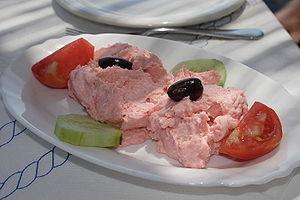
La cuisine grecque est une cuisine de type régime méditerranéen. Elle présente des caractéristiques communes aux cuisines italienne, balkanique, turque, levantine et chypriote. La diète méditerranéenne, dont elle fait partie, est reconnue par l'Unesco depuis 2010 comme patrimoine culturel immatériel de l'humanité.
Le tarama est une spécialité des cuisines grecque et turque, à base d'œufs de poissons, et souvent mangée, en France, sur des blinis. Outre les œufs, la préparation est aussi composée de lait, de jus de citron, d'huile et de mie de pain.